All Hail the King

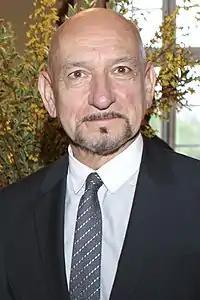
After Ben Kingsley was attached to "All Hail the King", additional crew members signed on.

Drew Pearce, the co-screenwriter of "Iron Man 3", and producer Stephen Broussard had the idea for the short "All Hail the King" during the production of "Iron Man 3", to provide "a fresh take" on the Mandarin character. Marvel Studios and consultant Joss Whedon were positive about the short, reliant on Ben Kingsley's involvement. Kingsley was on board after reading the script, with Pearce believing he wanted to return because he enjoyed portraying Trevor Slattery. In October 2013, Kingsley said he was working on a secret project with Marvel involving "many members of the crew that were involved in "Iron Man 3"". This was later revealed to be the short, written and directed by Pearce. "Iron Man 3" originally had Slattery dying in the film, so the One-Shot would have been a prequel exploring part of his past life. During the editing of "Iron Man 3", when it was changed to have Slattery live, Pearce was less enthused about the short being a prequel since they "inevitably lack a sense of drama" and felt continuing Slattery's journey after the events of the film was "more exciting" since "you don't know what's going to happen".